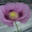
Label: poppy